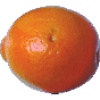
Label: Tangelo 1